Aliaksandr Tryputs

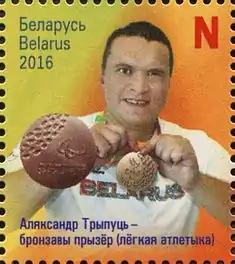
Tryputs on a 2016 stamp of Belarus

He competed at the 2000, 2004, 2008 and 2016 Paralympics and won four medals: a gold, a silver and a bronze in the javelin throw (2004, 2000 and 2016, respectively) and a silver in the pentathlon in 2004. He placed fourth in the pentathlon in 2000 and fifth in the javelin in 2008. He served as the flag bearer for Belarus at the 2016 Summer Paralympics Parade of Nations.